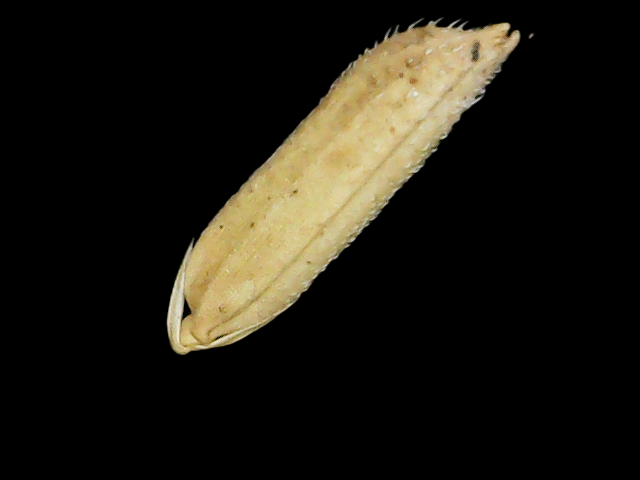
Rice variety: Binadhan26